No. 16 Squadron RAF

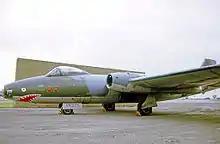

In May 1938, the Westland Lysander arrived, and the Squadron continued in its tactical role in wartime France from April 1940. In May 1940, it returned to England and conducted roving sea patrols searching for both downed aircrew and enemy forces.